French-suited playing cards

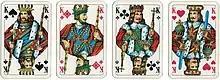
North German pattern: the Kings

The North-German pattern was created in Stralsund from a Hamburg derivative. It is familiarly known as the Berlin pattern, although this name arose from a misunderstanding about the origin of the cards which were formerly labelled as "Berliner Spielkarten" based on a finishing process used by that company. The crownless queens' hairstyles reflect the Biedermeier fashions of the day. They are usually in decks of 32 cards with the twos to sixes missing since skat, Germany's most popular card game, does not require a full deck. Decks of 36 cards (with the sixes) are for jass and tapp, a game played in Baden-Württemberg. Decks of 52 cards usually include three jokers but Zwickern decks have six jokers.